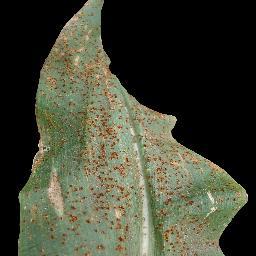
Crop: corn
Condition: (maize)_common_rust